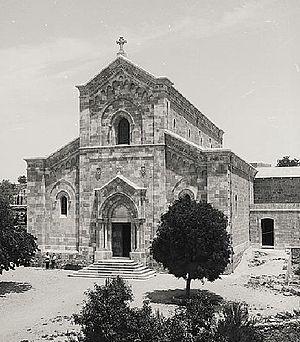
L'église franciscaine d'Emmaus à Al-Qubaybah dans les territoires palestiniens.
Le patriarcat latin de Jérusalem est une Église particulière de l'Église catholique au Proche-et-Moyen-Orient. La très grande majorité de ses fidèles sont des Arabes. La plus haute autorité catholique latine d'Orient porte le titre de patriarche latin de Jérusalem ; depuis le retrait de sa Béatitude Mᵍʳ Fouad Twal le 24 juin 2016, le patriarcat est sous l'autorité d'un administrateur apostolique, l'archevêque franciscain Pierbattista Pizzaballa, d'origine lombarde.
L'église Saint-Cléophas est une église catholique qui se trouve au village palestinien d'El Qubeibeh en Cisjordanie occupée.
Les pèlerins d'Emmaüs, ou disciples d'Emmaüs, sont deux personnages du Nouveau Testament qui figurent dans l'Évangile selon Luc. L’un des deux s’appelle Cléophas tandis que le nom de l’autre reste inconnu.
Cette liste de basiliques catholiques a pour objet de recenser les basiliques catholiques à travers le monde. Elles sont toutes dites « mineures », à l'exception de quatre basiliques de Rome, dites « majeures ». La grande majorité sont dédiées à Notre-Dame, mère de Jésus-Christ.